Diosdado Cabello

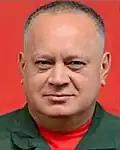
Cabello in 2019

Diosdado Cabello Rondón (born 15 April 1963) is a Venezuelan politician who currently serves as Minister of Interior, Justice and Peace since 2024. Cabello is a former member of the National Assembly of Venezuela, where he previously served as Speaker. He is also an active member of the Venezuelan armed forces, with the rank of captain.